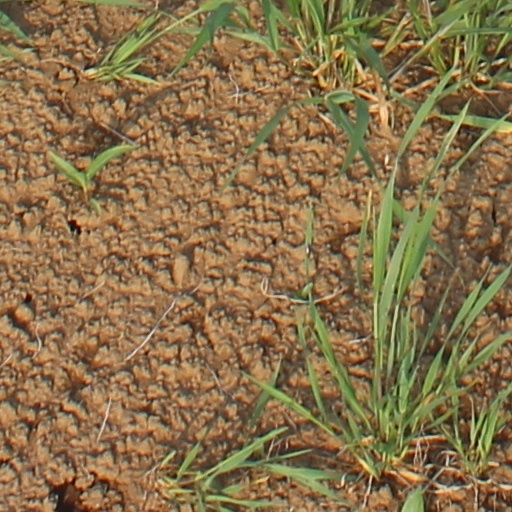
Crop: wheat